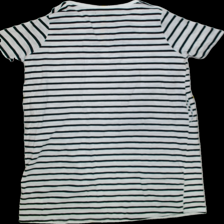
View: back
Type: Dress
Category: Ladies
Brand: Not Applicable
Colors: Multicolor
Material: 100%cotton
Pattern: Striped
Cut: V-collar, Long
Size: XL
Season: All
Trend: No trend
Stains: No
Damage: 0
Price range: 100-150
Recommended usage: Reuse